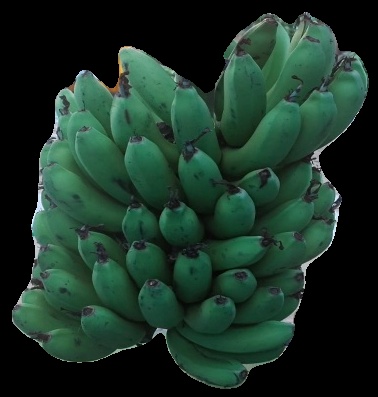
Variety: pachbale
Grade: grade2